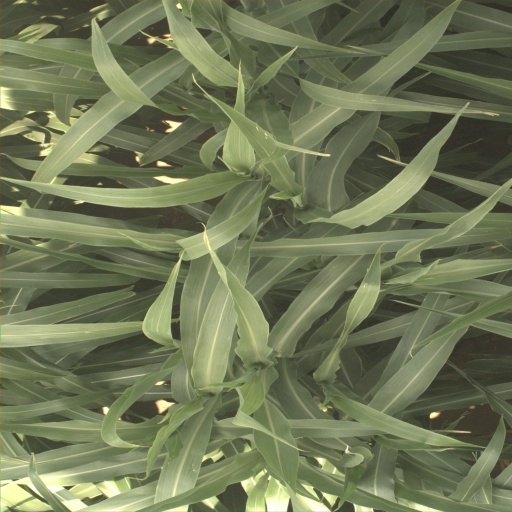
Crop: sorghum